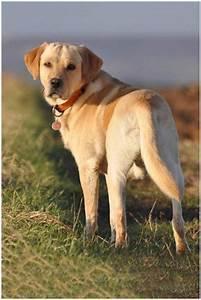
dog